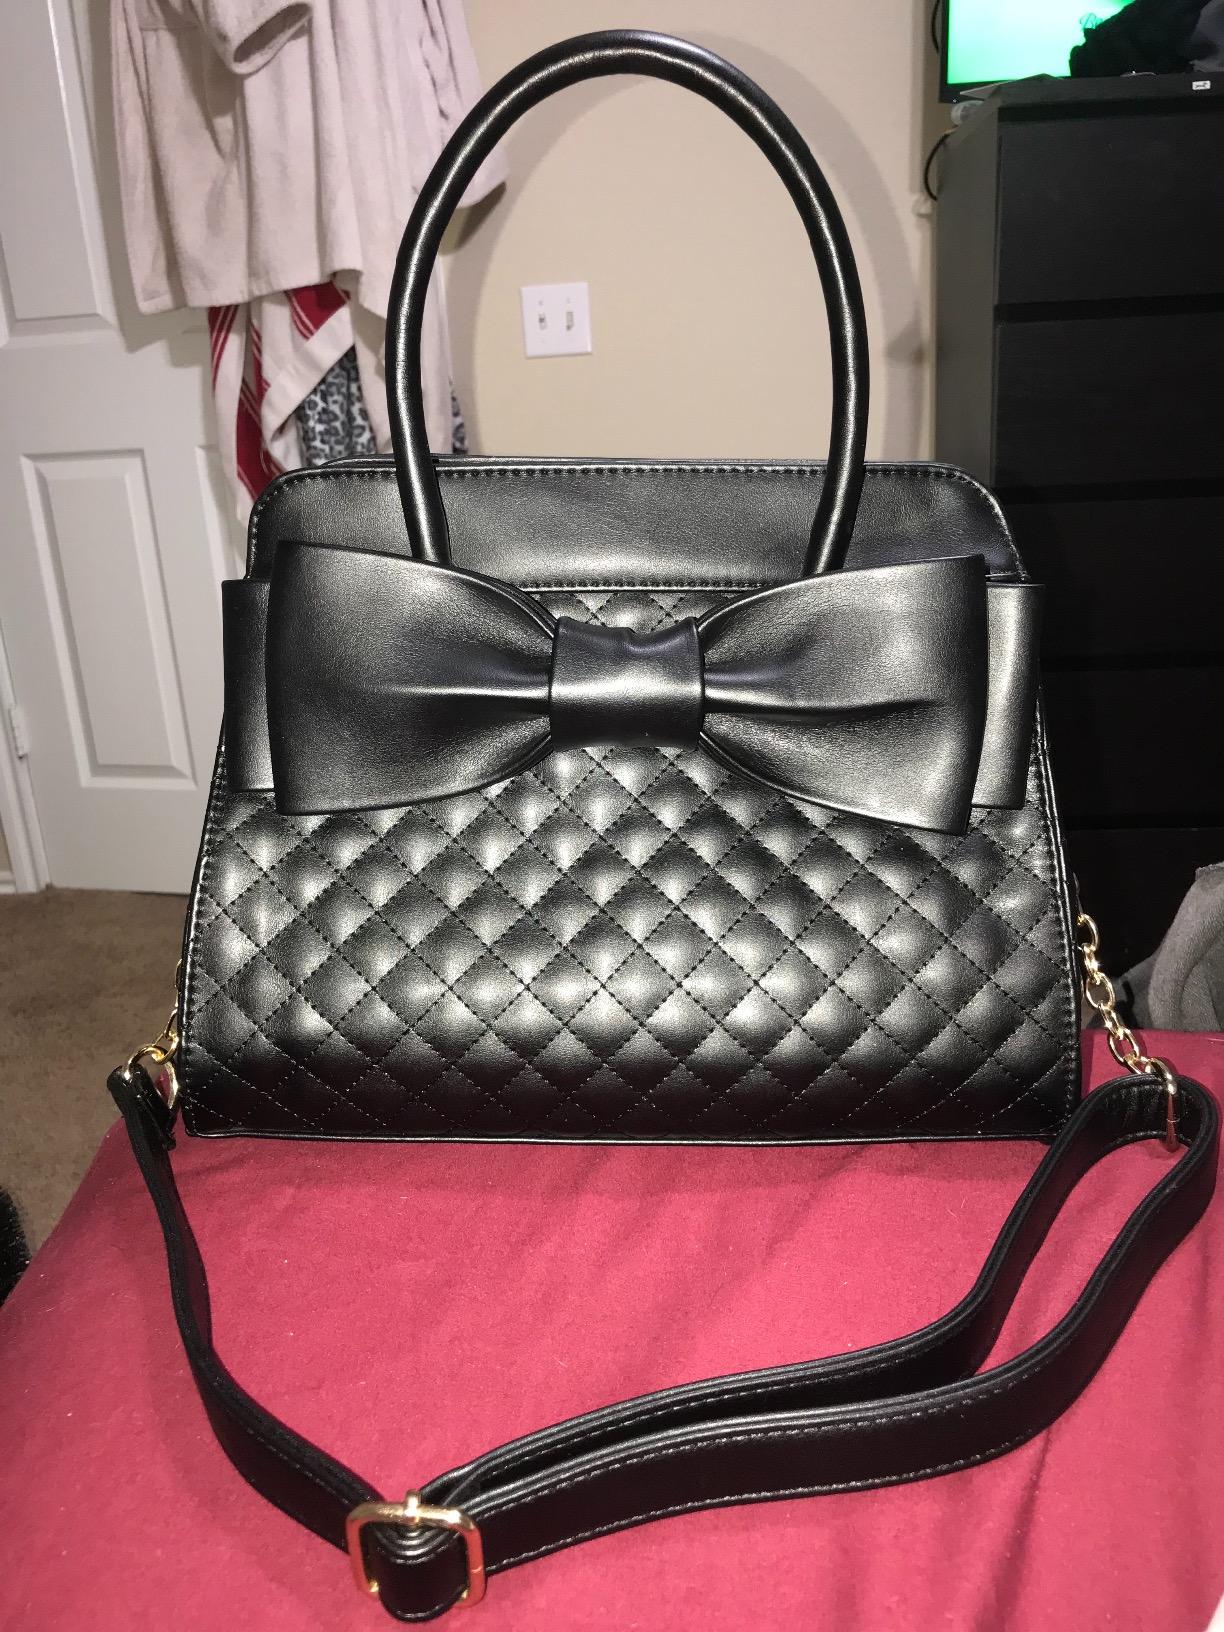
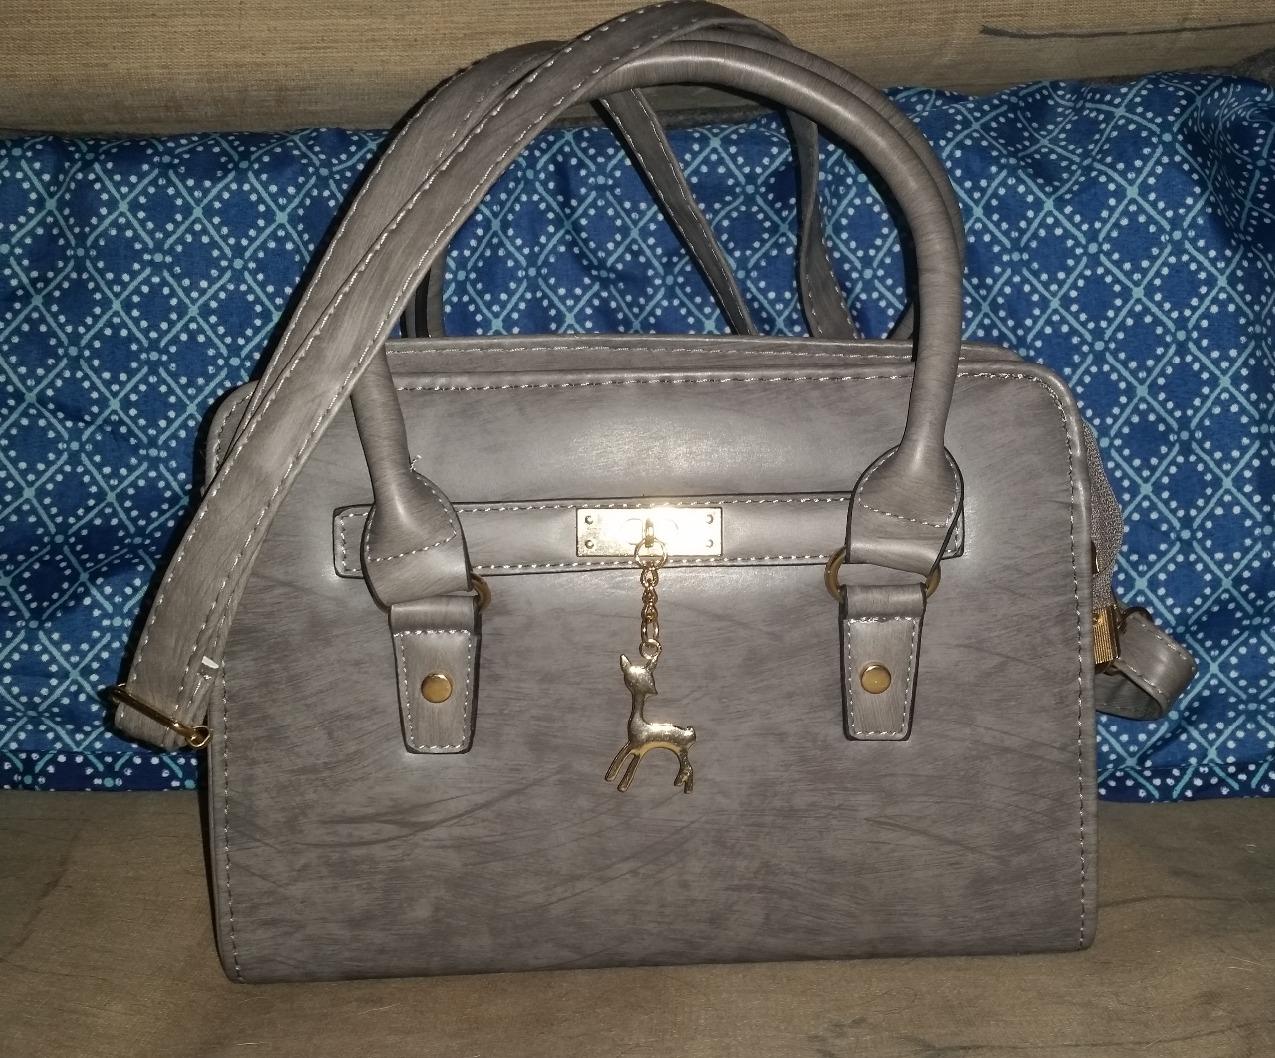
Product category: accessories_handbag
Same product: no